2022 European and Mediterranean wildfires

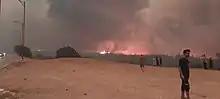
Wildfire in Algeria in August 2022.

Wildfires which broke out in August have killed at least 38 people, 24 in the city of El Taref, and injured at least 200 others. They caused 350 people to be evacuated, according to Minister of Interior Kamel Beldjoud.